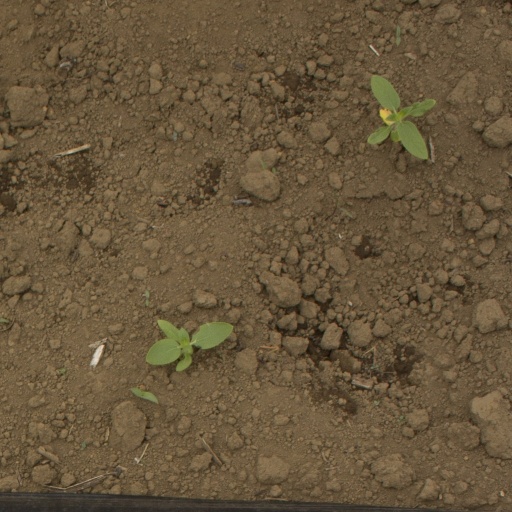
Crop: Jerusalem artichoke